Max Hegele

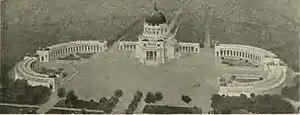
Hegele's original project. The two colonnades opposing the church were removed from the final design.

Back in Vienna, the following year he practiced with several architectural firms, among them Franz von Neumann, a prominent historicist, and the brothers and , who at the time were moving from historicism towards "Secessionstil". In 1899 he became member of the architects association "Wiener Bauhütte" and participated at the competition for redesigning Vienna's Central Cemetery. In 1900 he was announced as the winner of the first prize and, after having revised and adapted his plans, he received the opportunity bring his project to life. Among the jury members sat Otto Wagner, one of the pioneers of Viennese Art Nouveau architecture, whose work had played a great influence on the young Hegele.